Edwin V. Champion

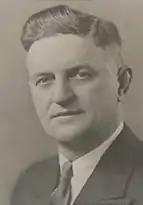

Edwin Van Meter Champion (September 18, 1890 – February 11, 1976) was a U.S. Representative from Illinois.